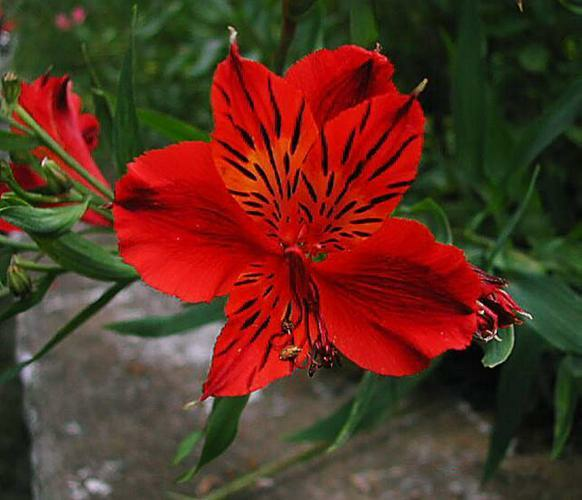
Flower: peruvian lily